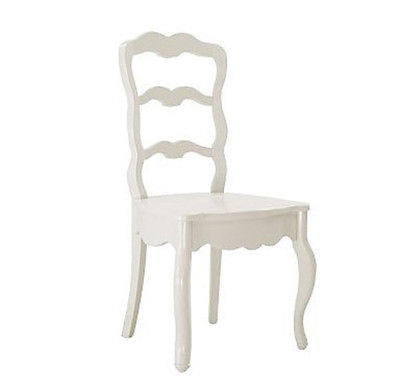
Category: chair